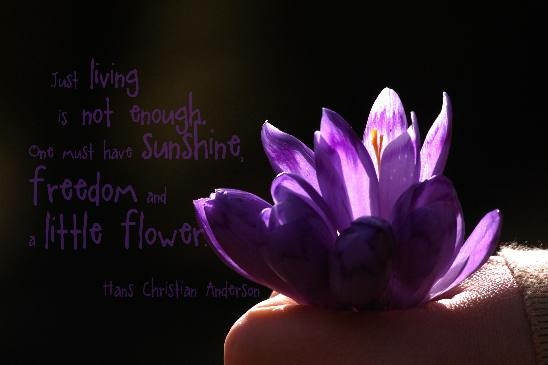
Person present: No